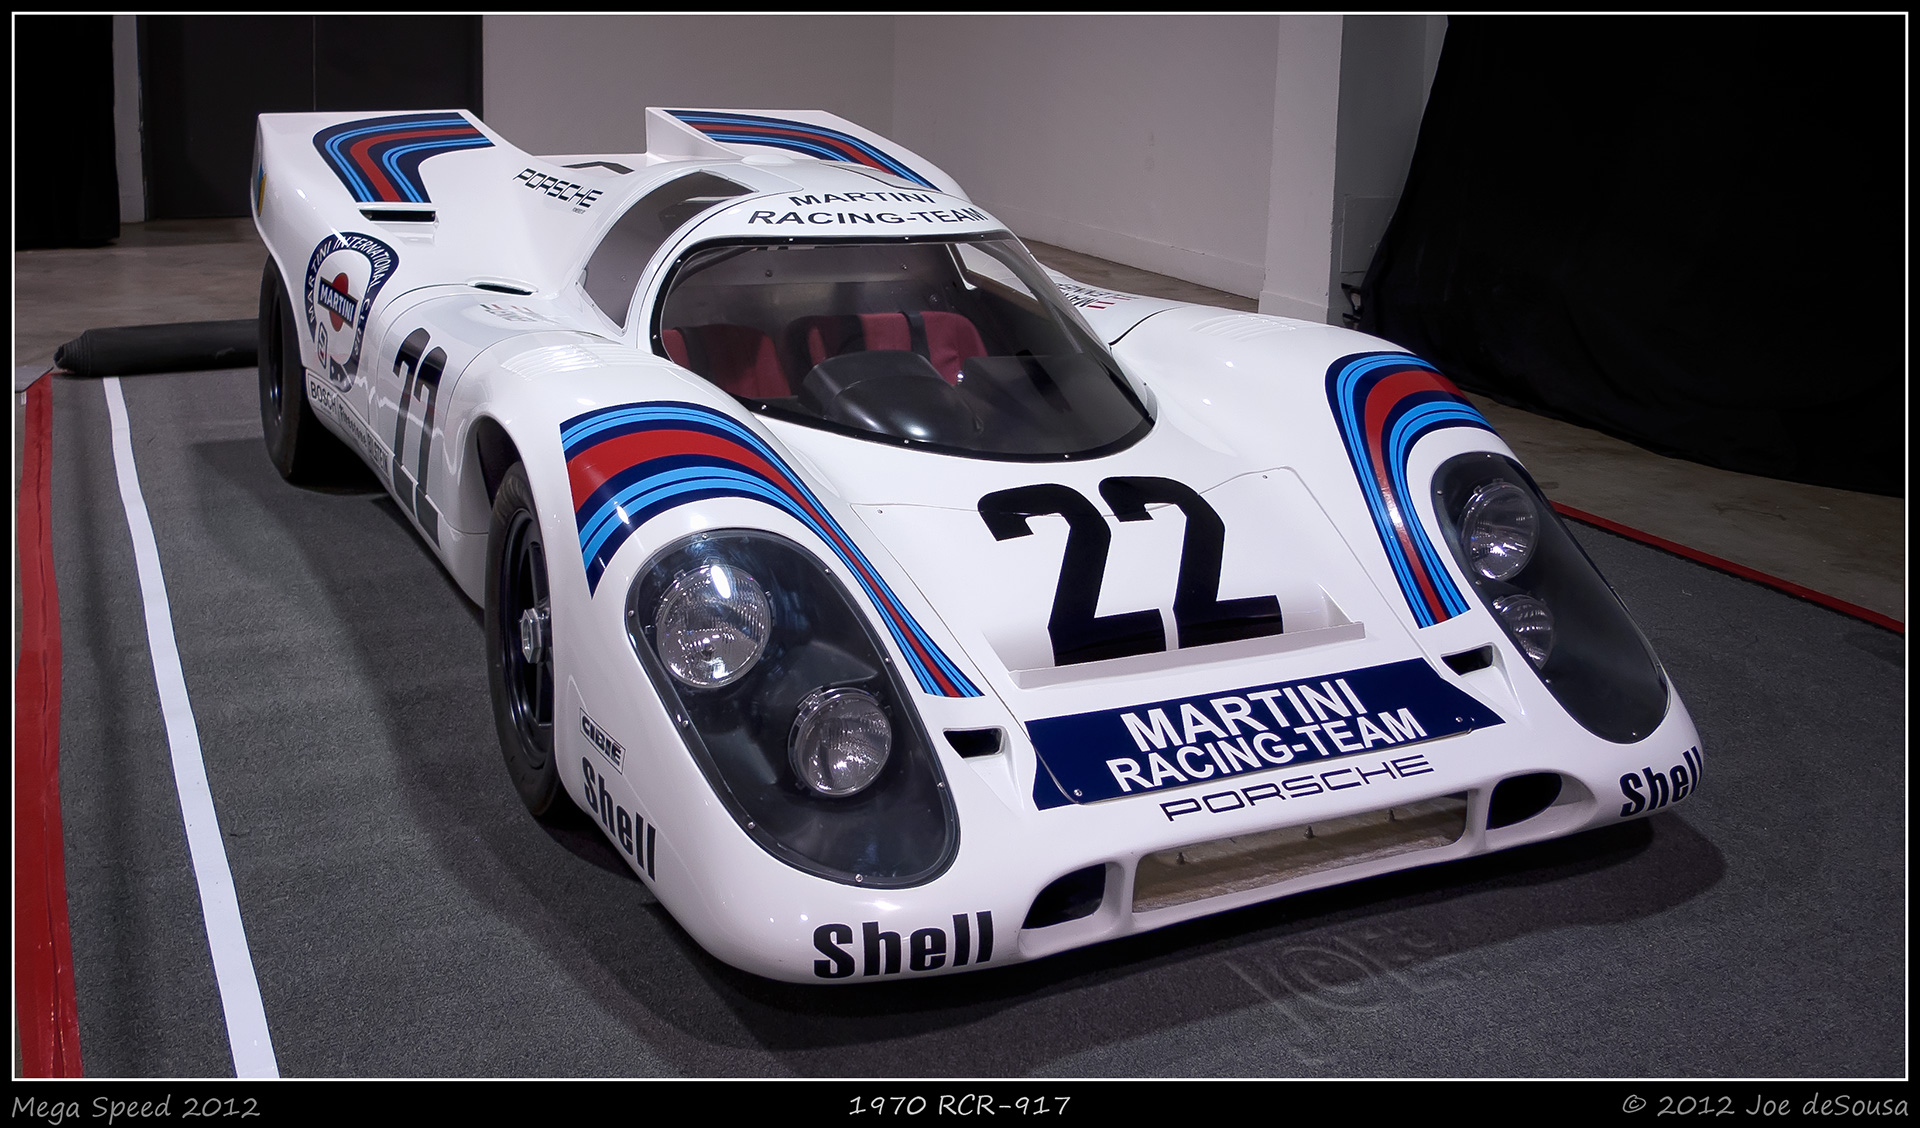
car, vehicle, color, show, speed, sports car, race car, race, supercar, 2012, mississauga, custom, 1970, mega, nik, porsche, efex, pro, noiseware, 917, rcr, replicas, land vehicle, automobile make, automotive design, open wheel car, sports prototype, group c, porsche 962, porsche 906, porsche 910, porsche 907